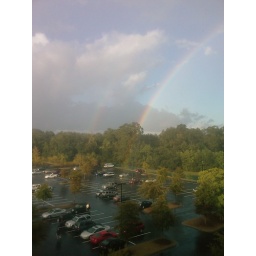
Apparently, the pot of gold at the end of the rainbow is in the trunk of. that little red car.